Nevada State Prison

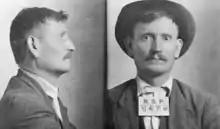
Andriza Mircovich was the first and only inmate in Nevada to be executed by shooting.

On May 14, 1913, Andriza Mircovich became the first and only inmate in Nevada to be executed by shooting. After warden George W. Cowing was unable to find five men to form a firing squad, a shooting machine was built to carry out Mircovich's execution. When the device arrived at the prison, Cowing no longer wanted to have any part of the execution and he resigned. Former governor Denver S. Dickerson, who had worked to reform the state prison system, was appointed the new warden.